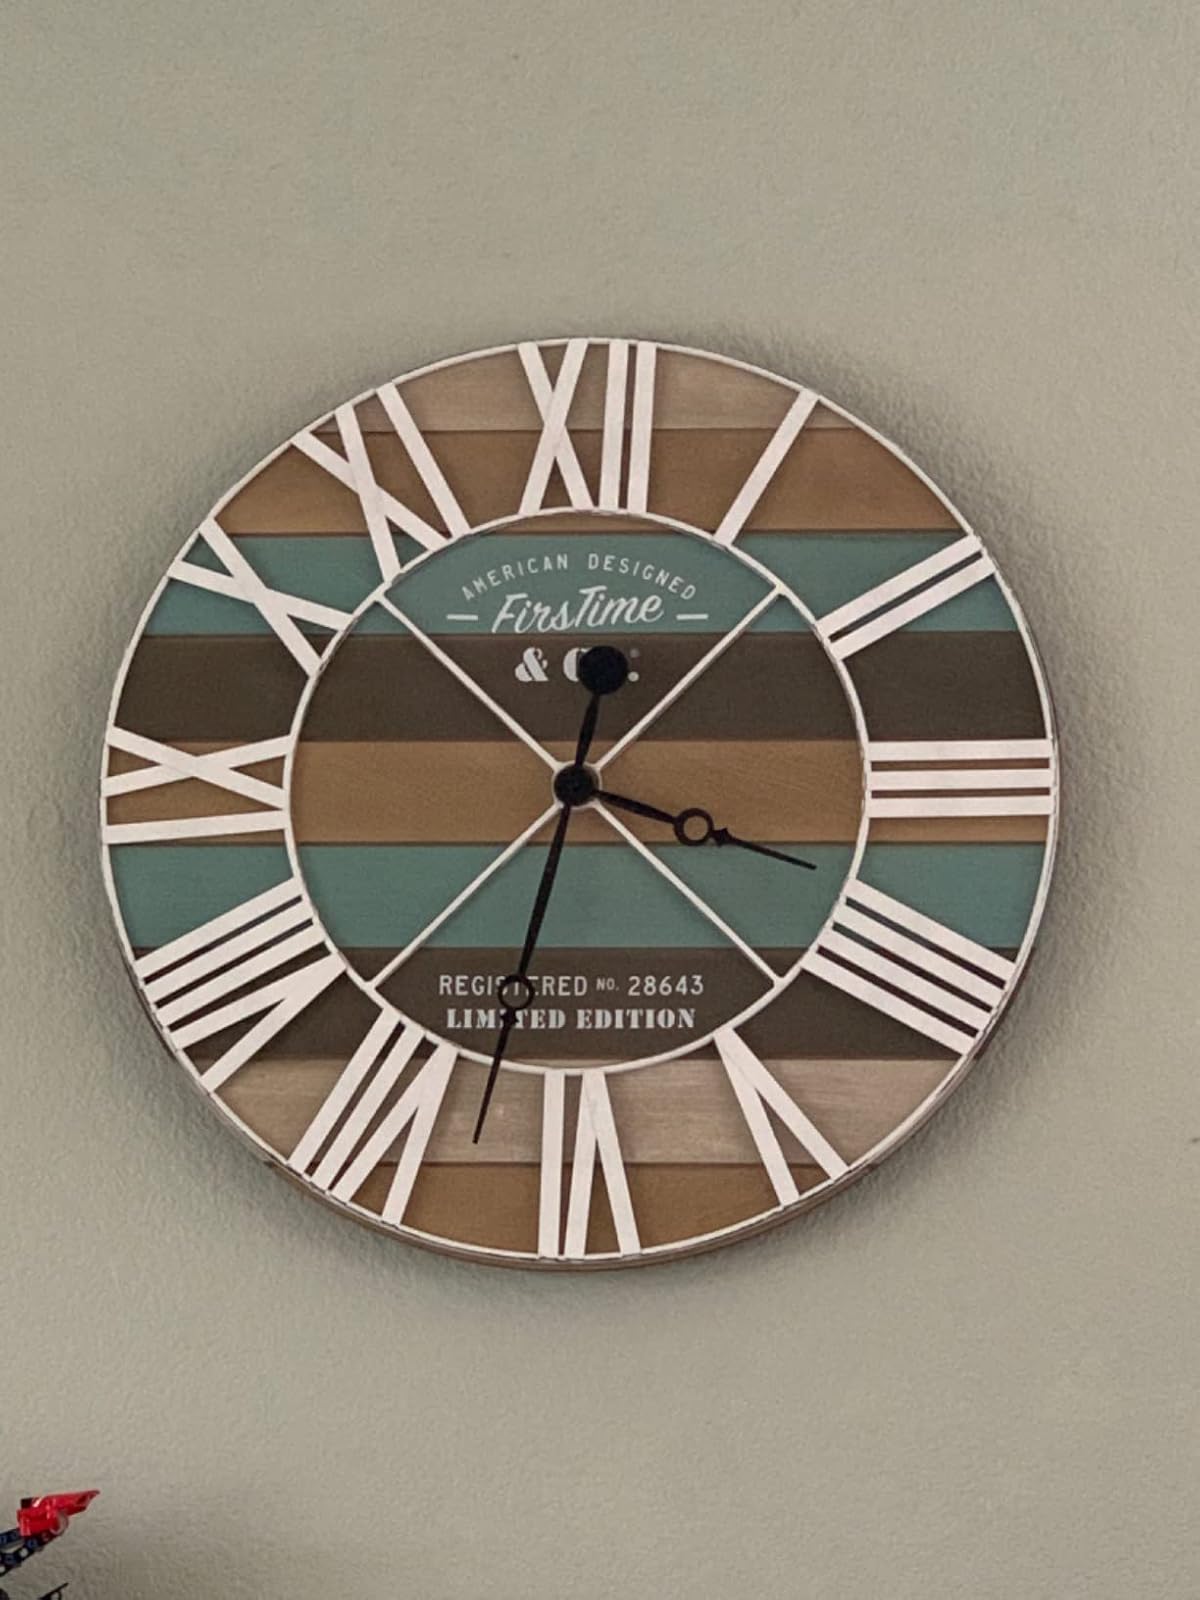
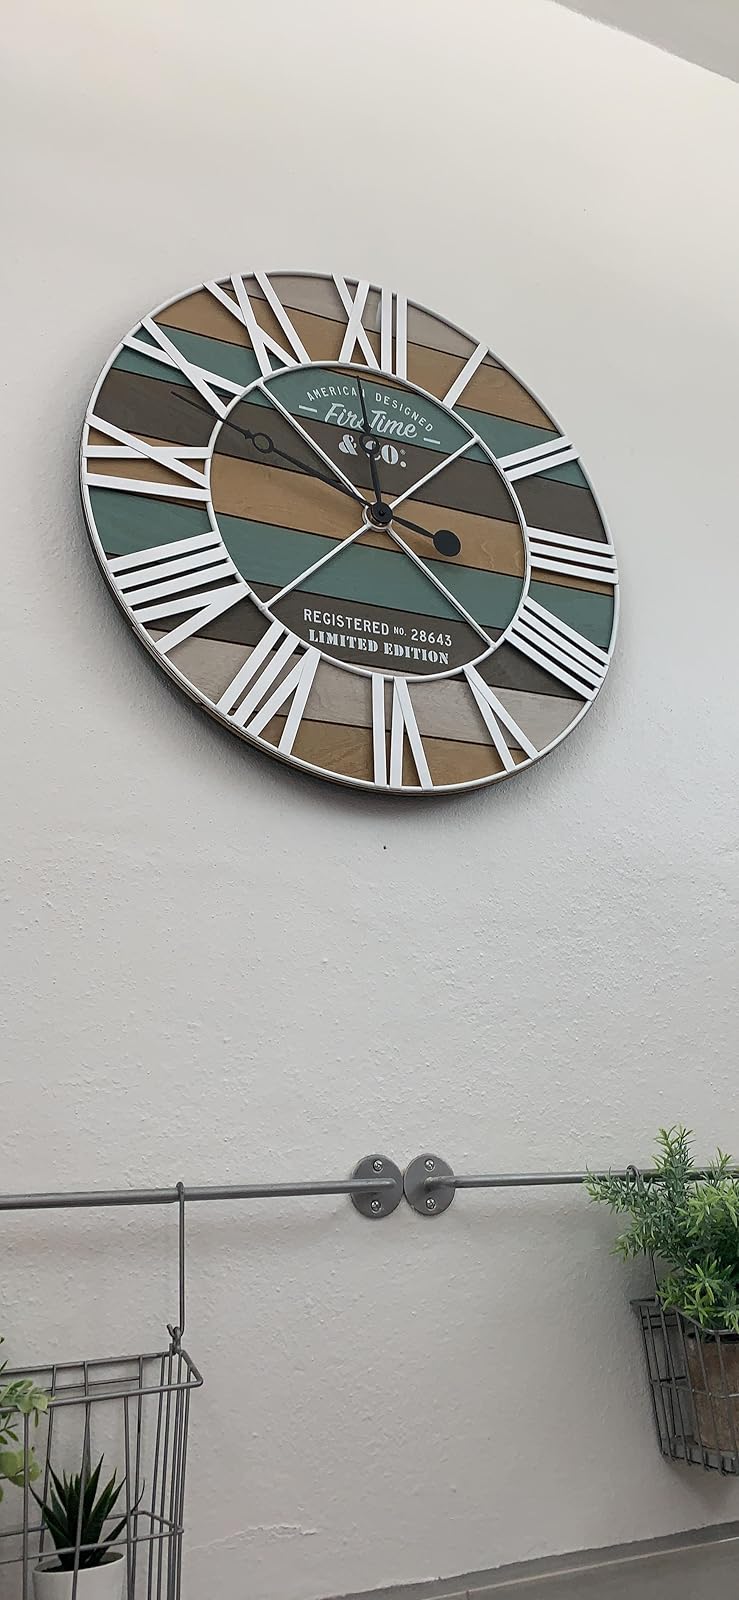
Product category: clock
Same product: yes